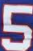
Number: 5